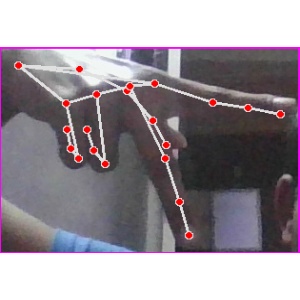
अक्षर: प